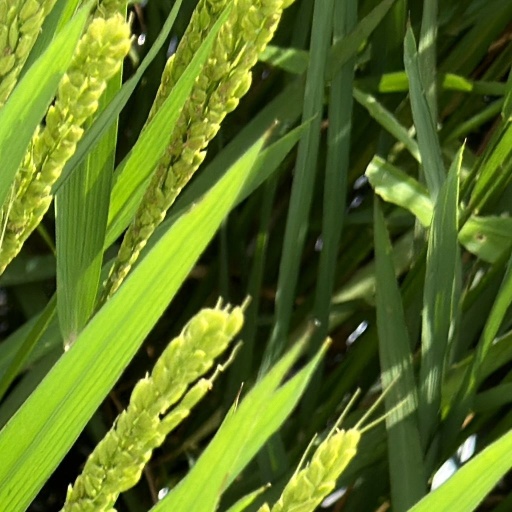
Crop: rice